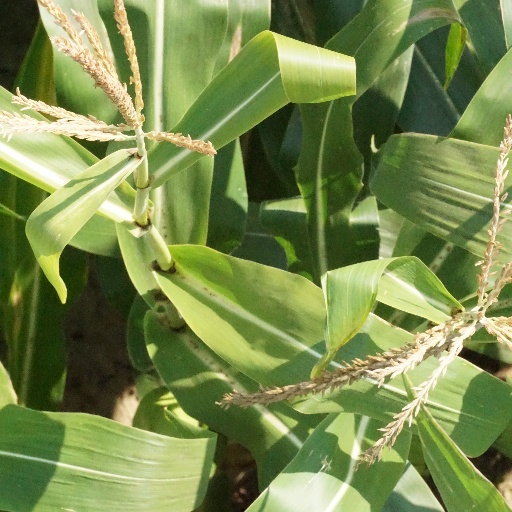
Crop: maize; corn